Panthera pardus tulliana

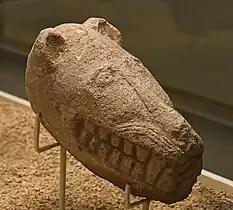
Göbekli Tepe

Representations of the Anatolian leopard found in the ancient city of Thyatira in Anatolia date from the Neolithic period to the end of the 6th century BC. The leopard is depicted on statues, potteries, ivory works and coins associated with the Lydian culture. Several pieces were found in areas that were used for worship.